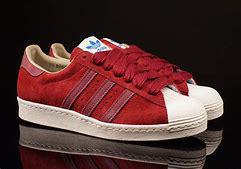
Brand: Adidas
Model: Superstar 80S